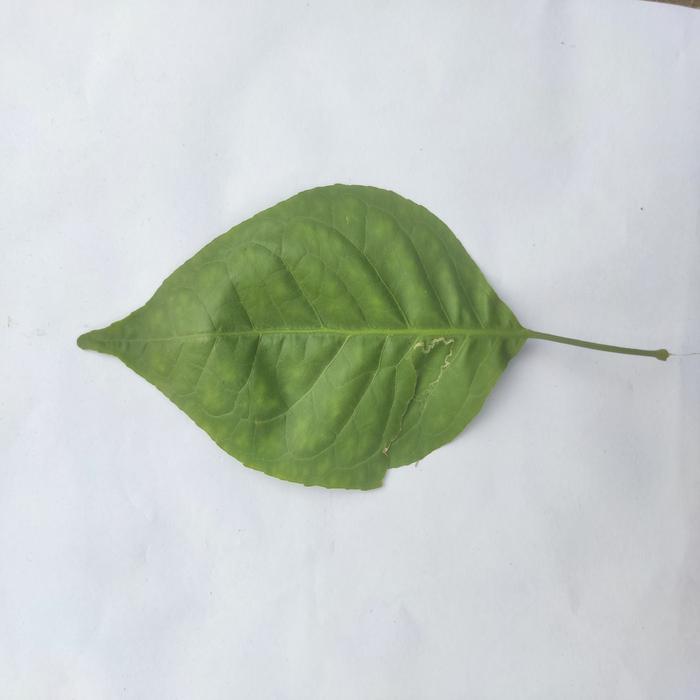
Crop: Aegle Marmelos
Leaf condition: Leaf_Spot